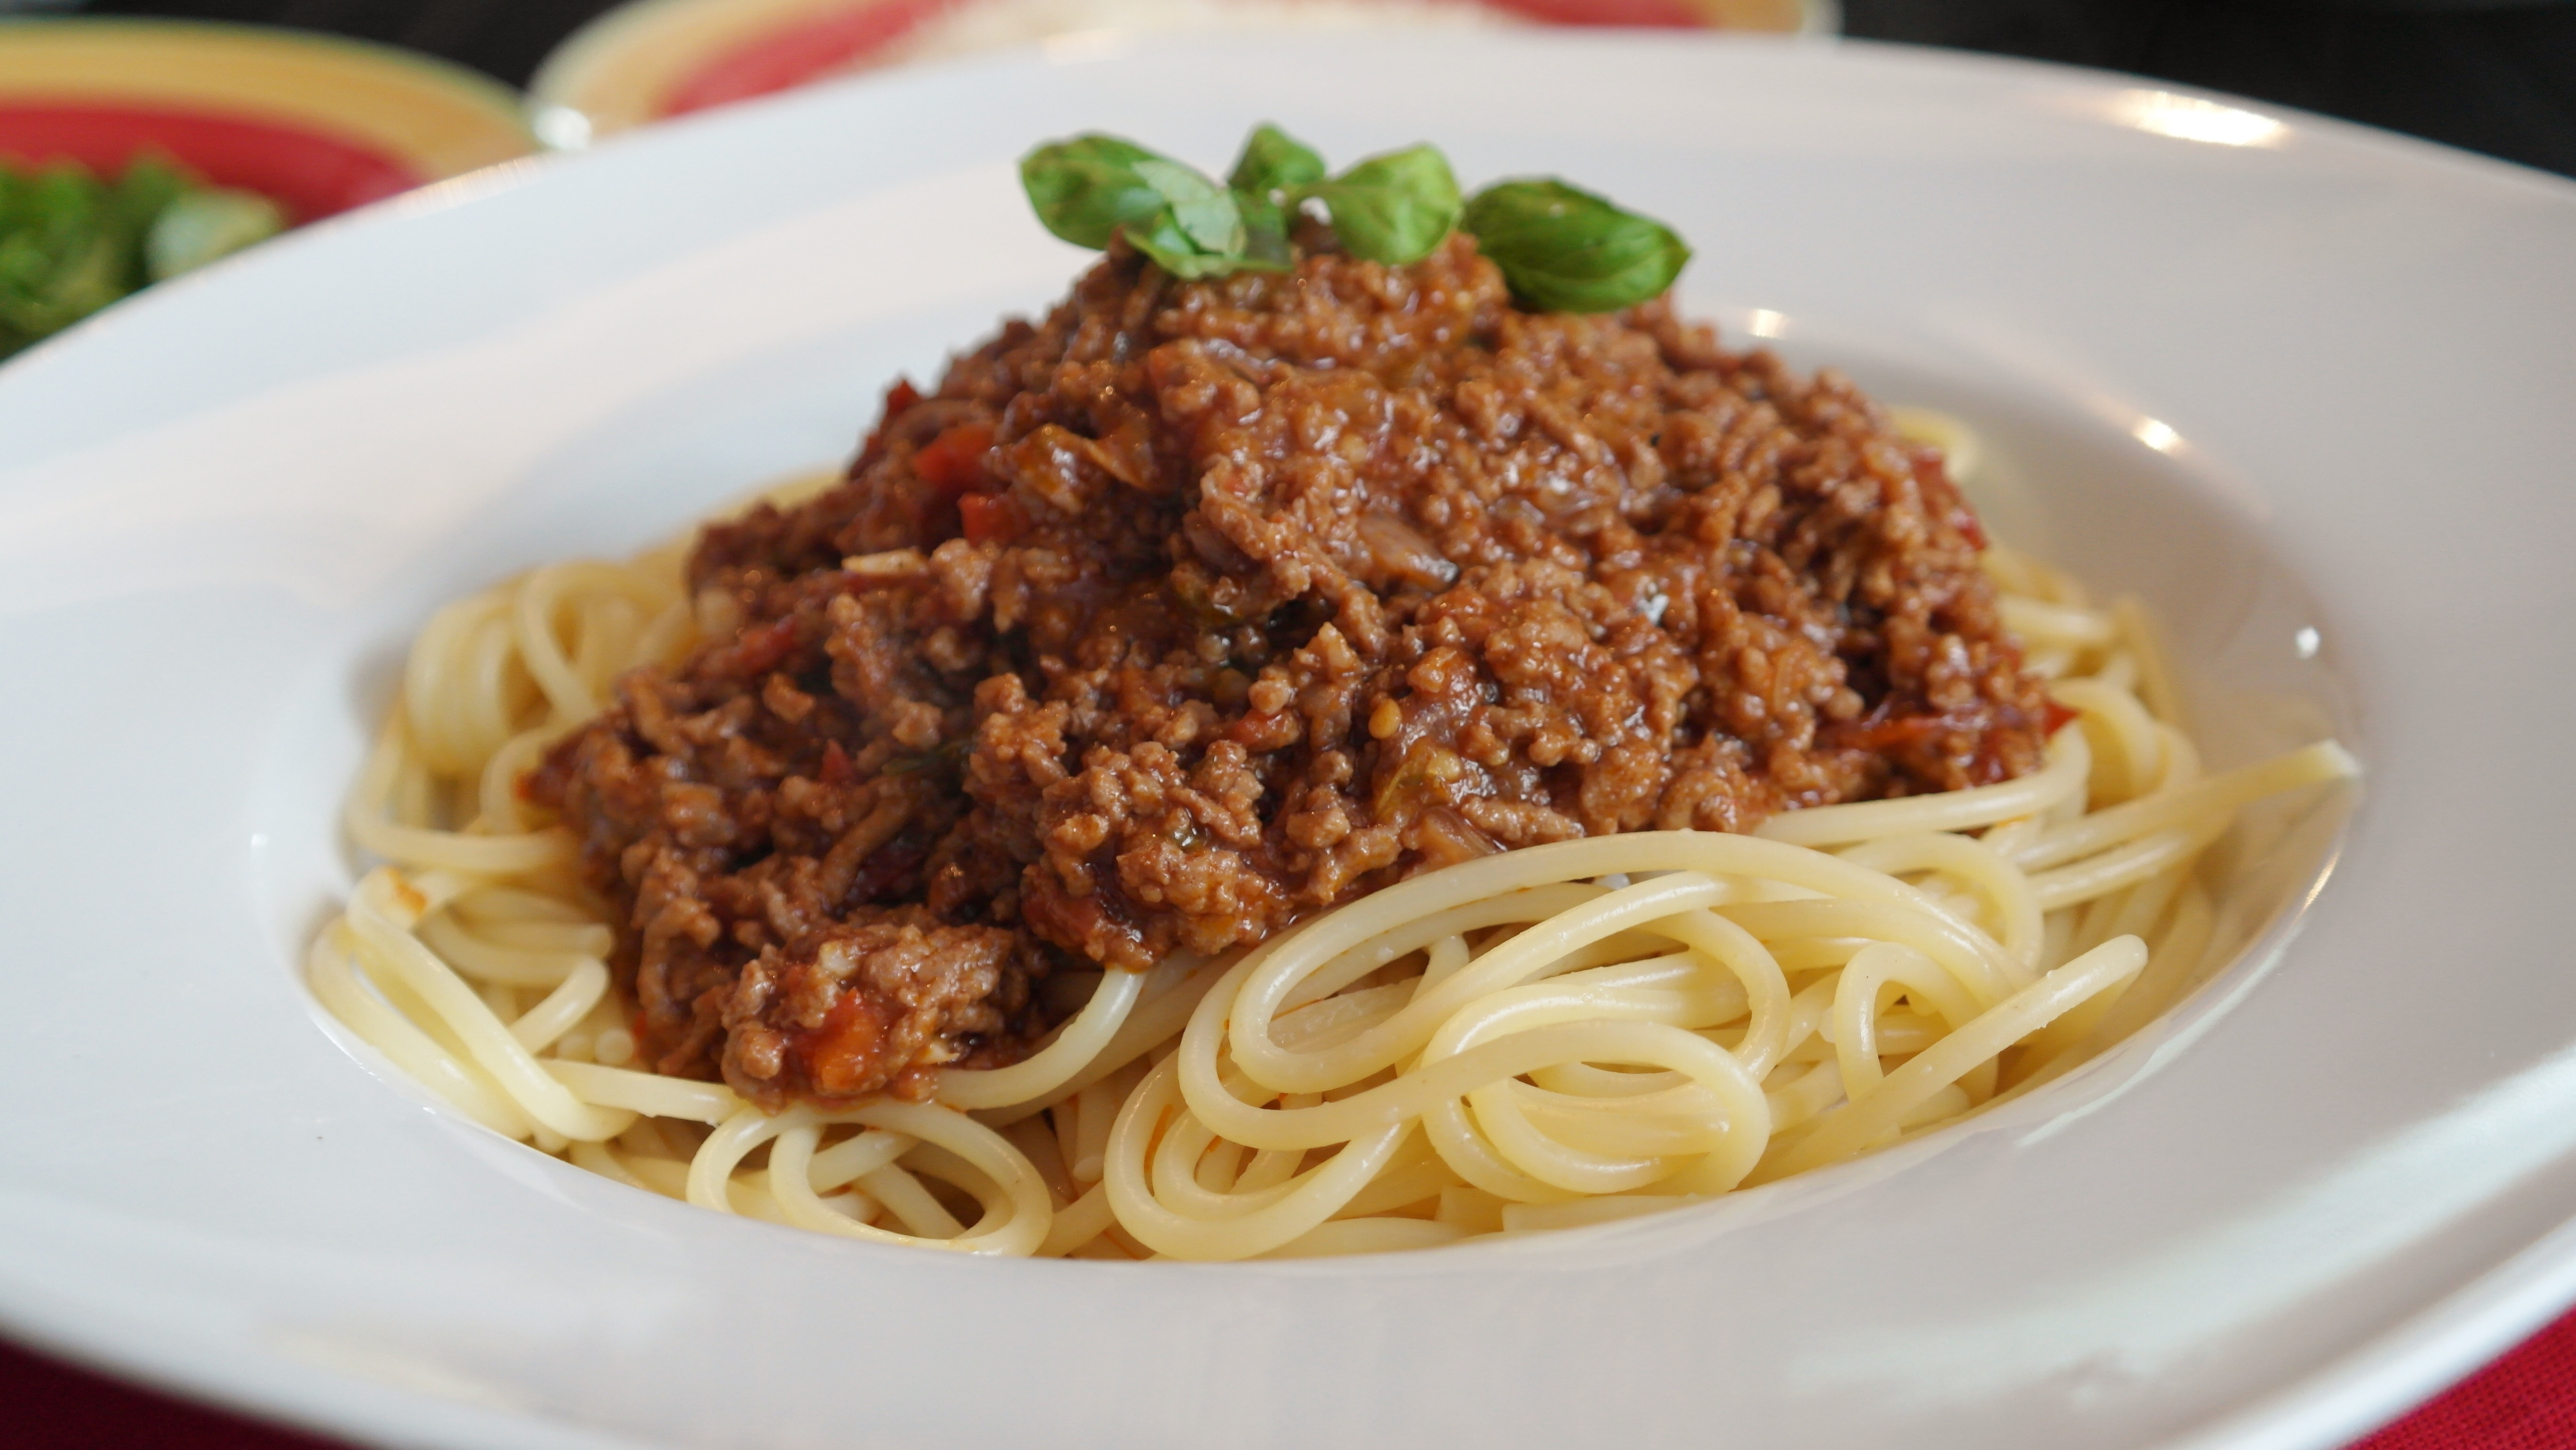
dish, food, produce, italy, eat, meat, lunch, cuisine, delicious, homemade, pasta, noodles, dinner, spaghetti, vegetarian food, frisch, italian, parmesan, parmesan cheese, italian food, bolognese, carbonara, european food, bucatini, pici, bolognese sauce